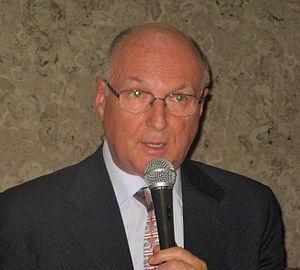
Livio Berruti, né le 19 mai 1939, est un ancien athlète italien. Il a été le vainqueur surprise du 200 m aux Jeux olympiques d'été de 1960.